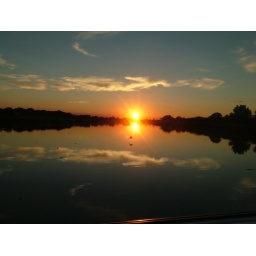
Sunset over river with Heron flying across at lower sabie, Kruger